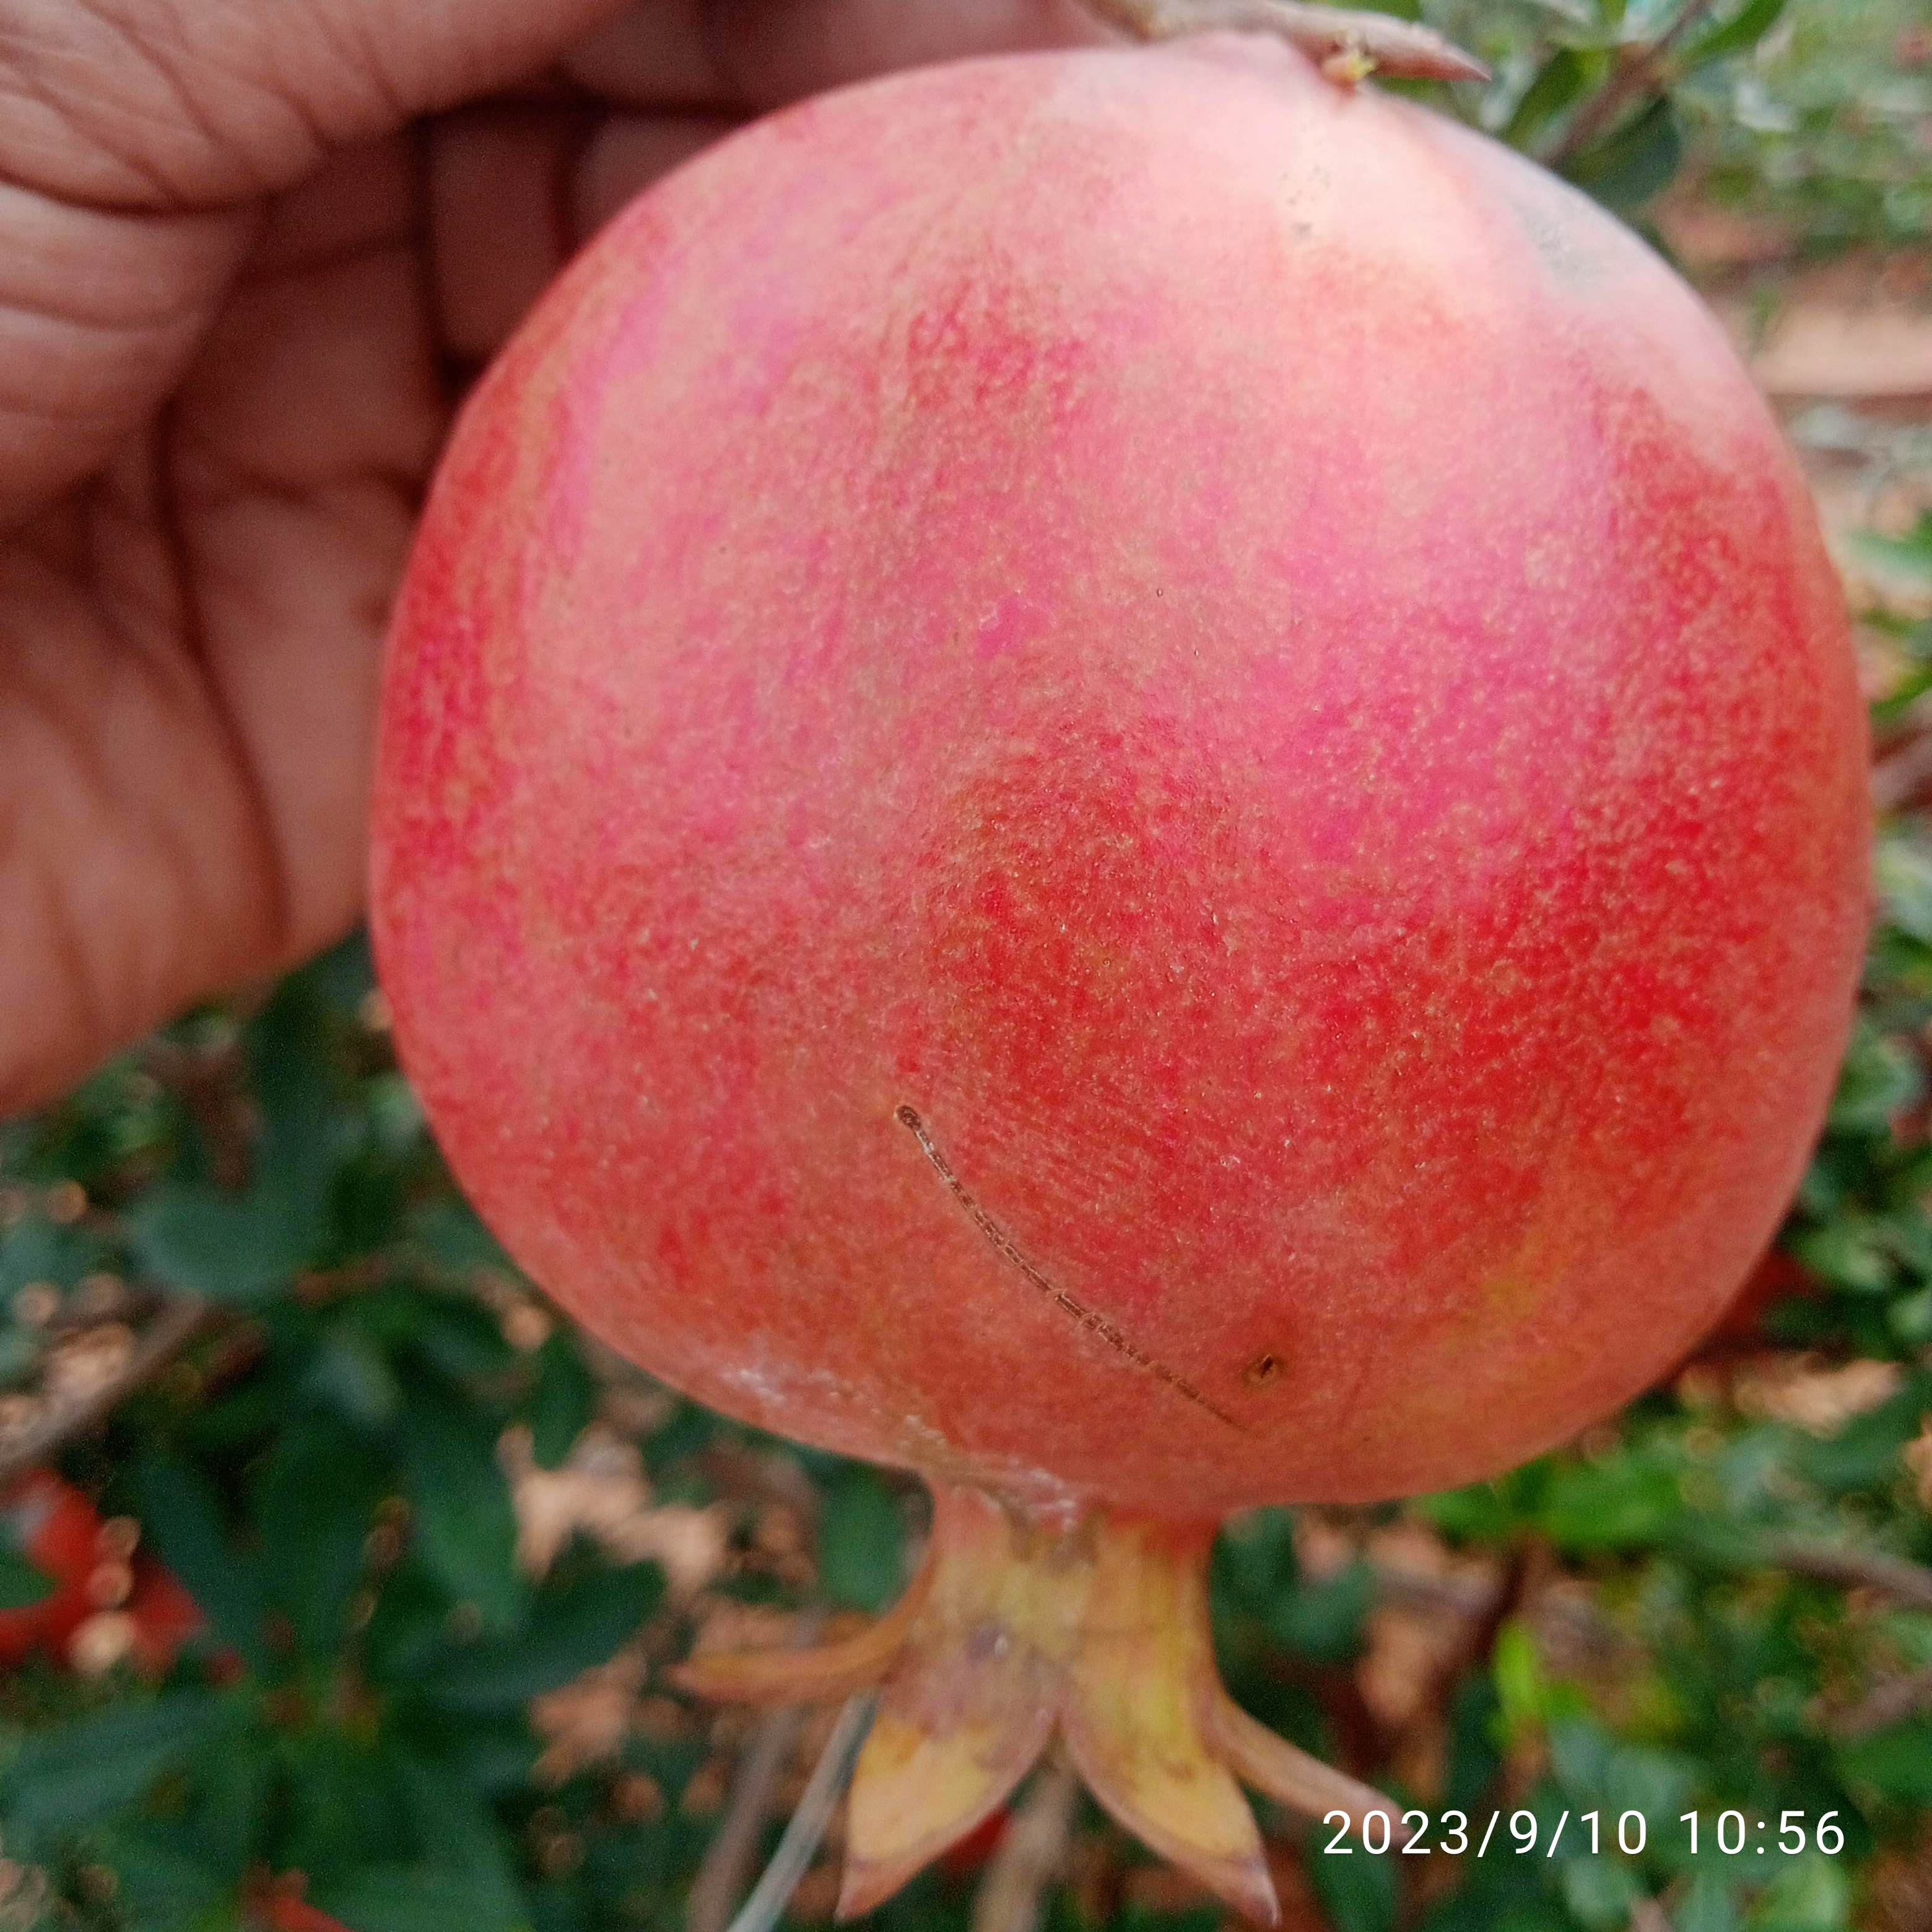
Label: Healthy